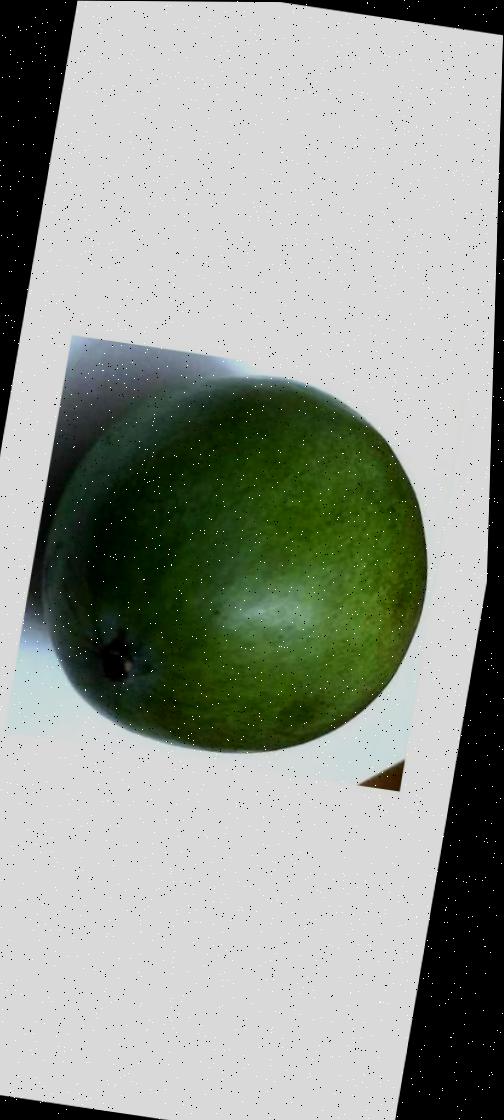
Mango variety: Rupali